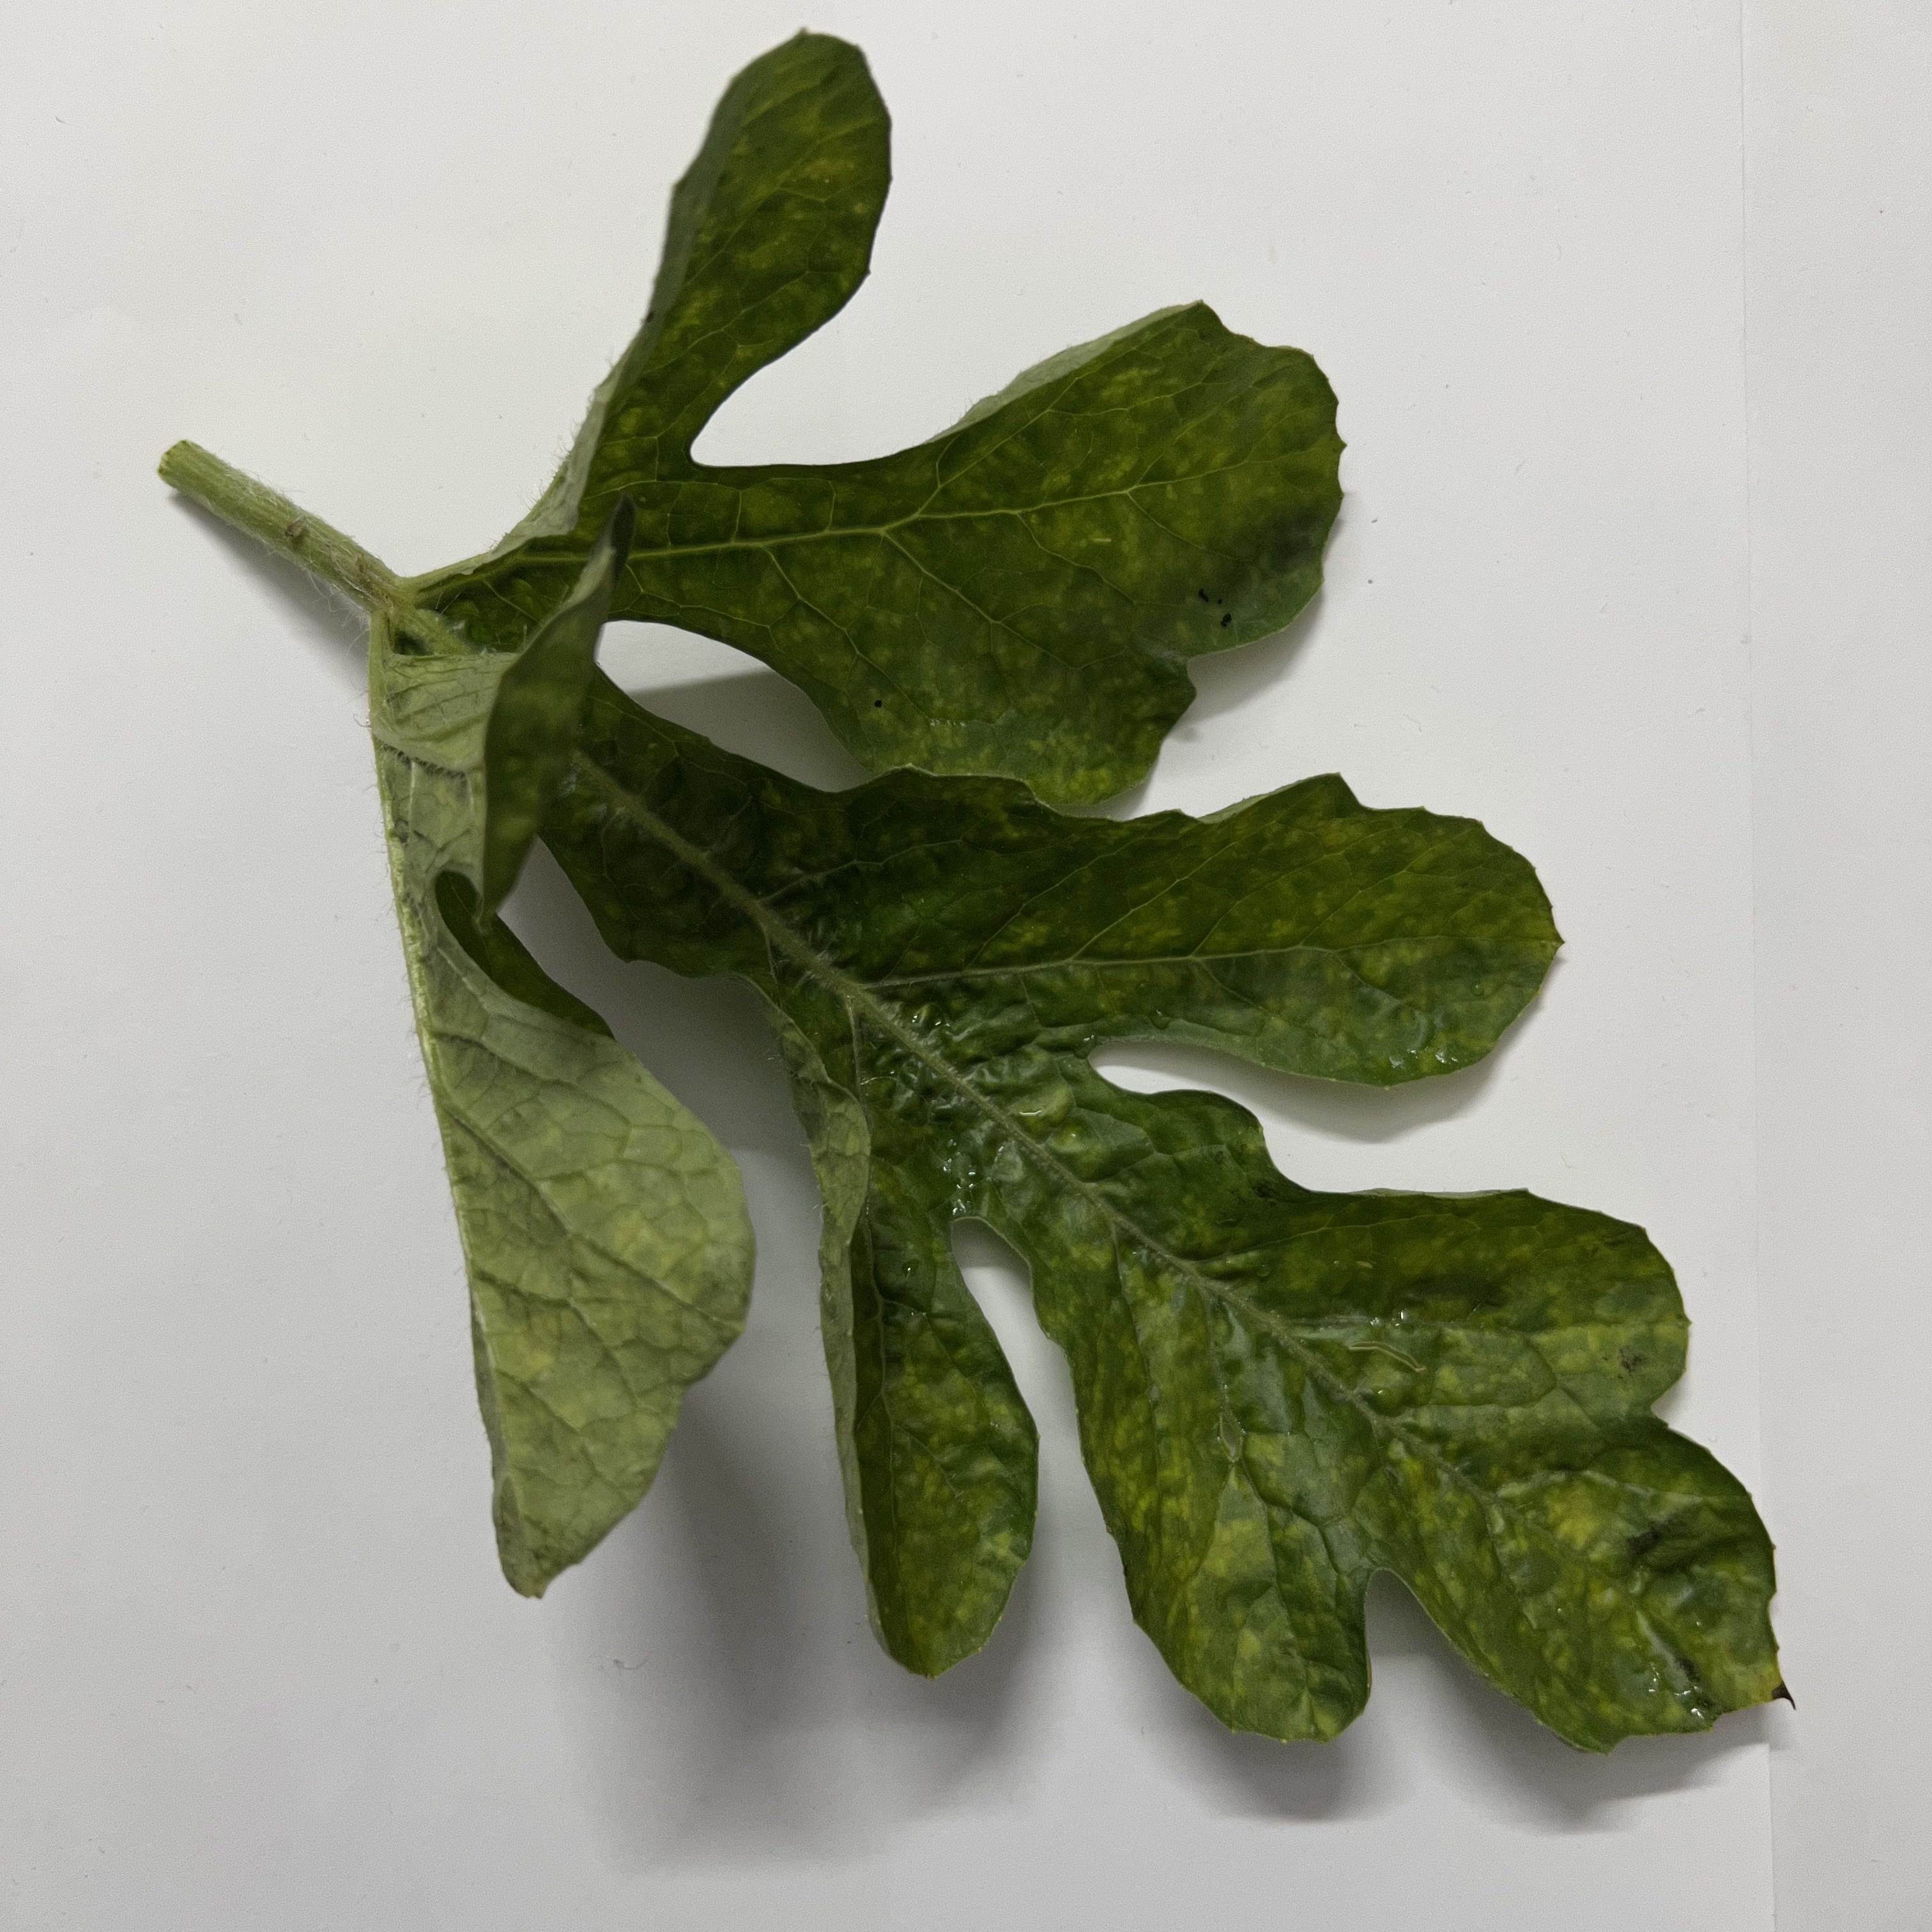
Label: Mosaic_Virus